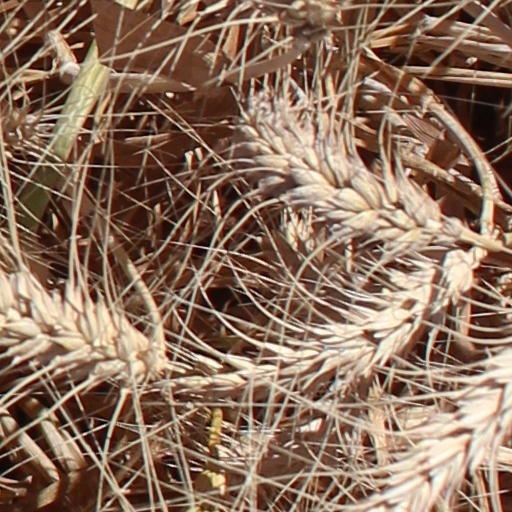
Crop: wheat